117th IOC Session

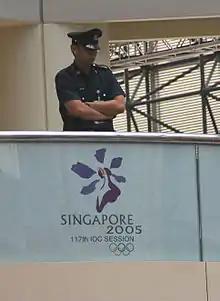
Tight security was highly visible during the 117th IOC Session. A police officer stood watch on the fourth floor of the Raffles City complex where the session was taking place.

An exhibition was launched at the podium of the Raffles City Shopping Complex, that would continue until 10 July.